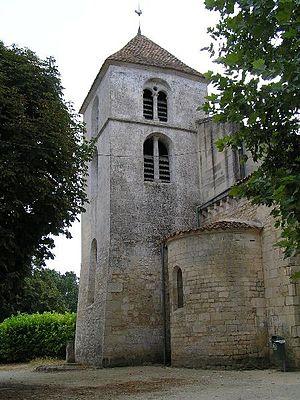
Saint-Sulpice-de-Cognac est une commune du Sud-Ouest de la France, située dans le département de la Charente.